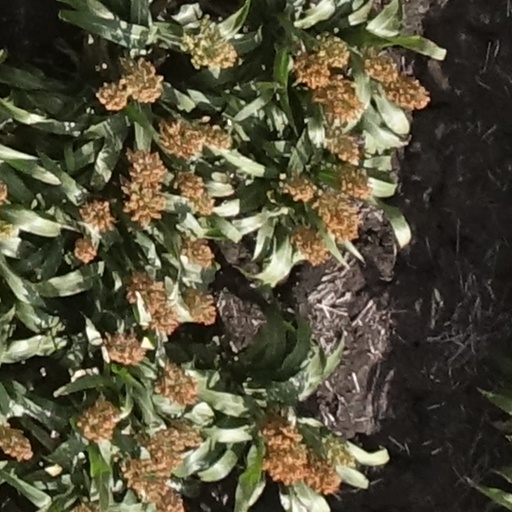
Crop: sorghum